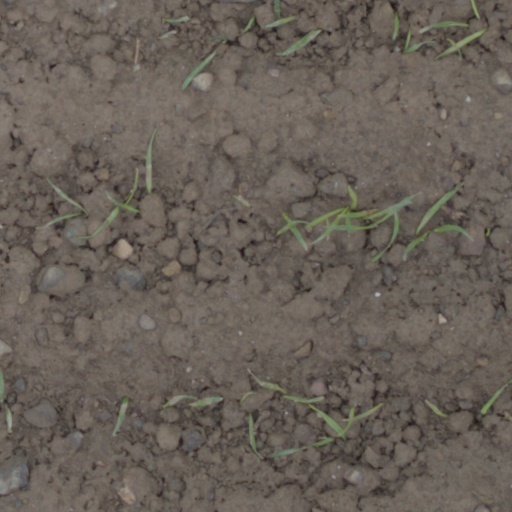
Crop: wheat